Krimml

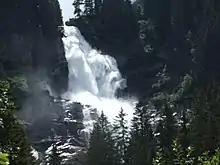
Krimml Waterfalls

Krimml is situated on the Salzach river, at the southwestern rim of the upper (western) "Pinzgau" region near the border with Tyrol. It is located about west of the town of Mittersill and from the district capital Zell am See. The settlement's centre area is situated at an elevation of above sea level.